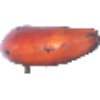
Label: red_banana